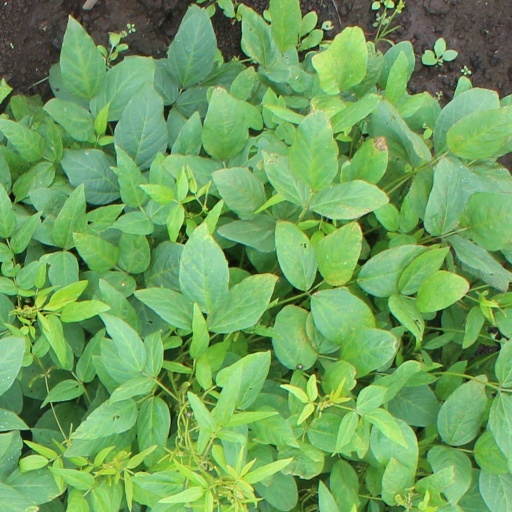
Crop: soybean